United States Academic Decathlon

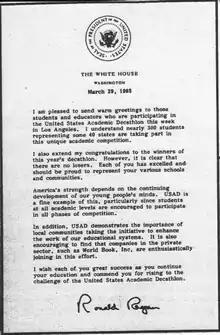
A letter from President Ronald Reagan to the competitors at the 1981 United States Academic Decathlon. Reagan had been Governor of California when Academic Decathlon was originally formed and had met with the winners of the 1970 Orange County Academic Decathlon.

In 1979, the first statewide competition was held, and just over two years later, the newly formed United States Academic Decathlon Association held the first national competition in April 1982 at Loyola Marymount University in California—200 high schools from 16 states and the District of Columbia competed for the chance to attend. Peterson, inspired by the 1984 Summer Olympics in Los Angeles, hoped to make Academic Decathlon an international event. At the 1984 Nationals, 32 states as well as Canada, Mexico, New Zealand and South Korea fielded teams. The inclusion of foreign countries did not become a regular occurrence, however. There was no more international participation until 1989, when teams from Northern Ireland and Rio de Janeiro competed. Since then, only a handful of international schools have competed.